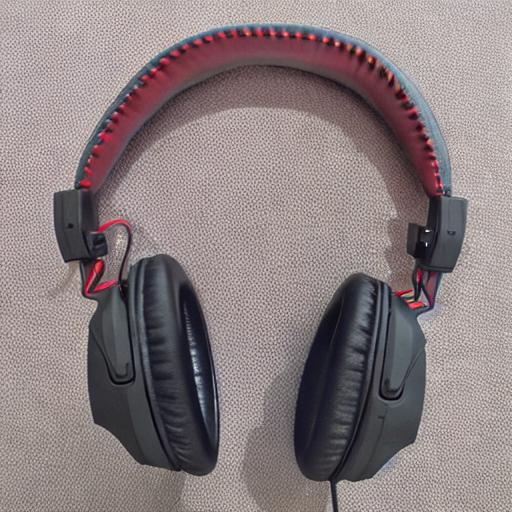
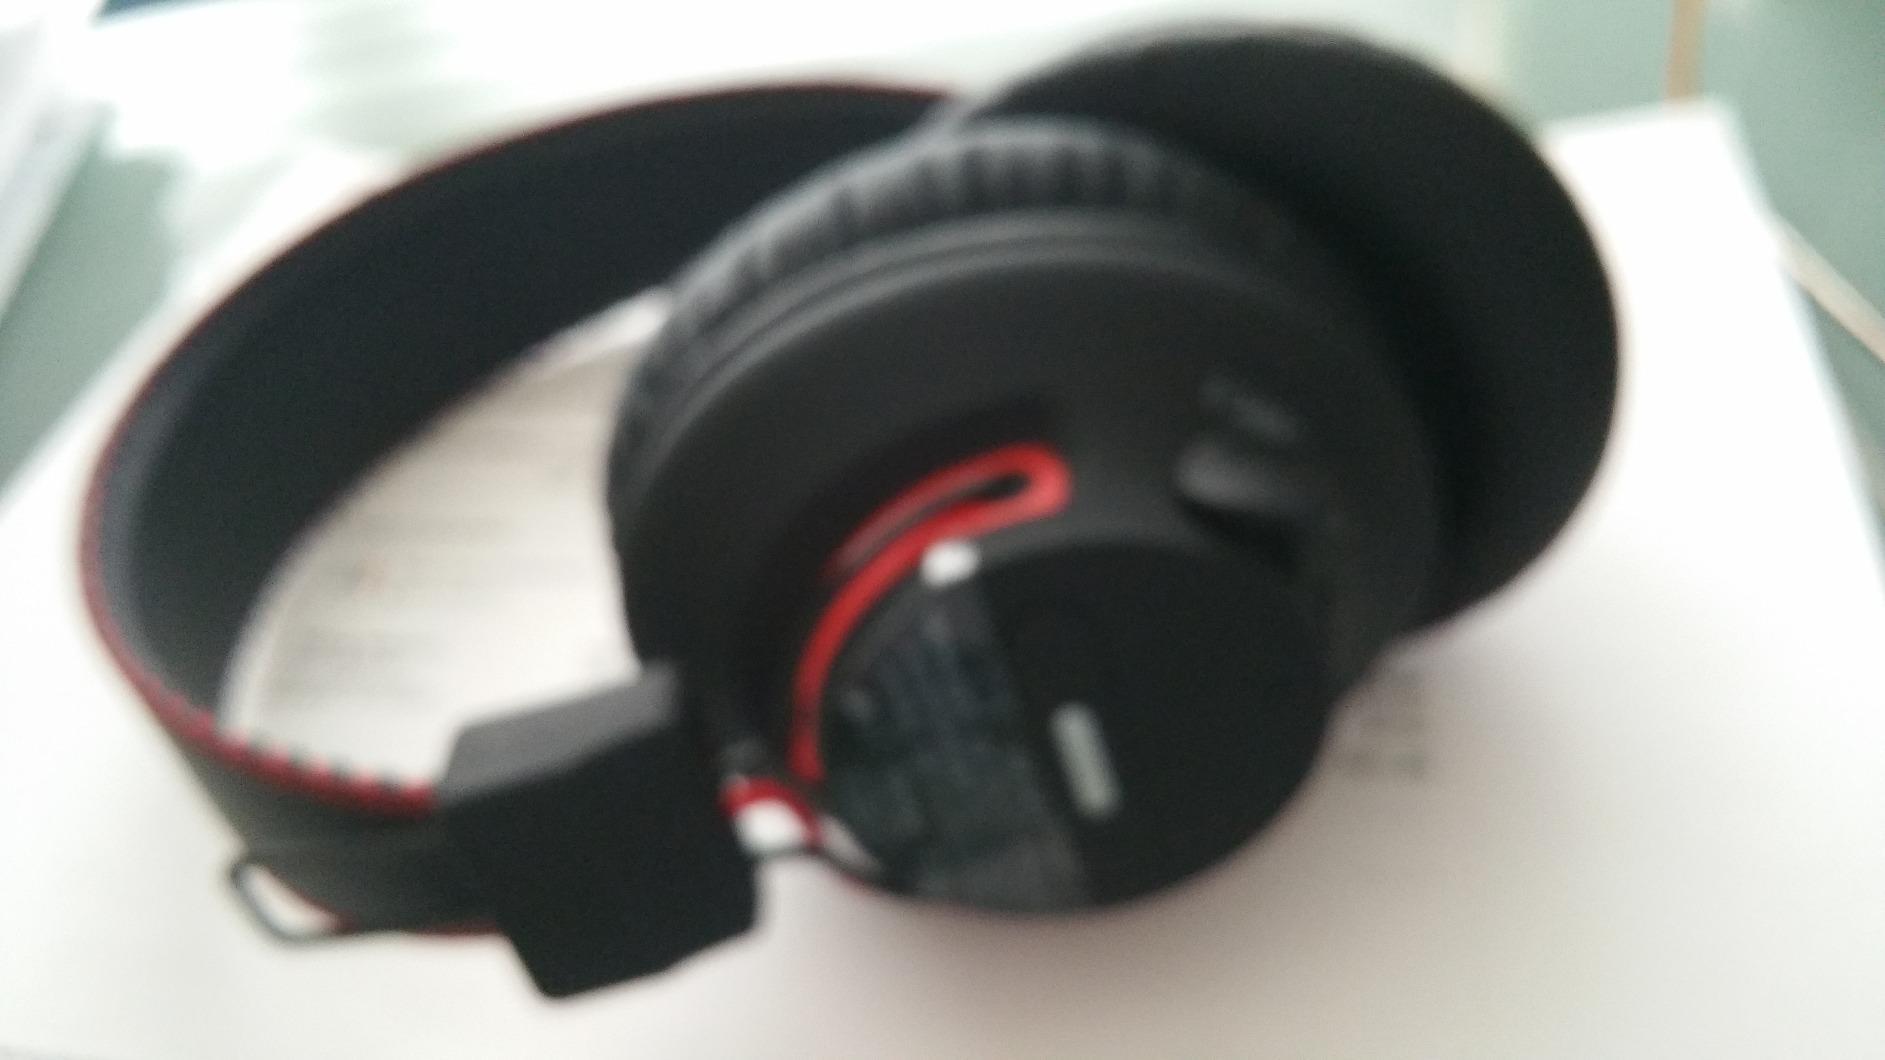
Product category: headphones
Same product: no